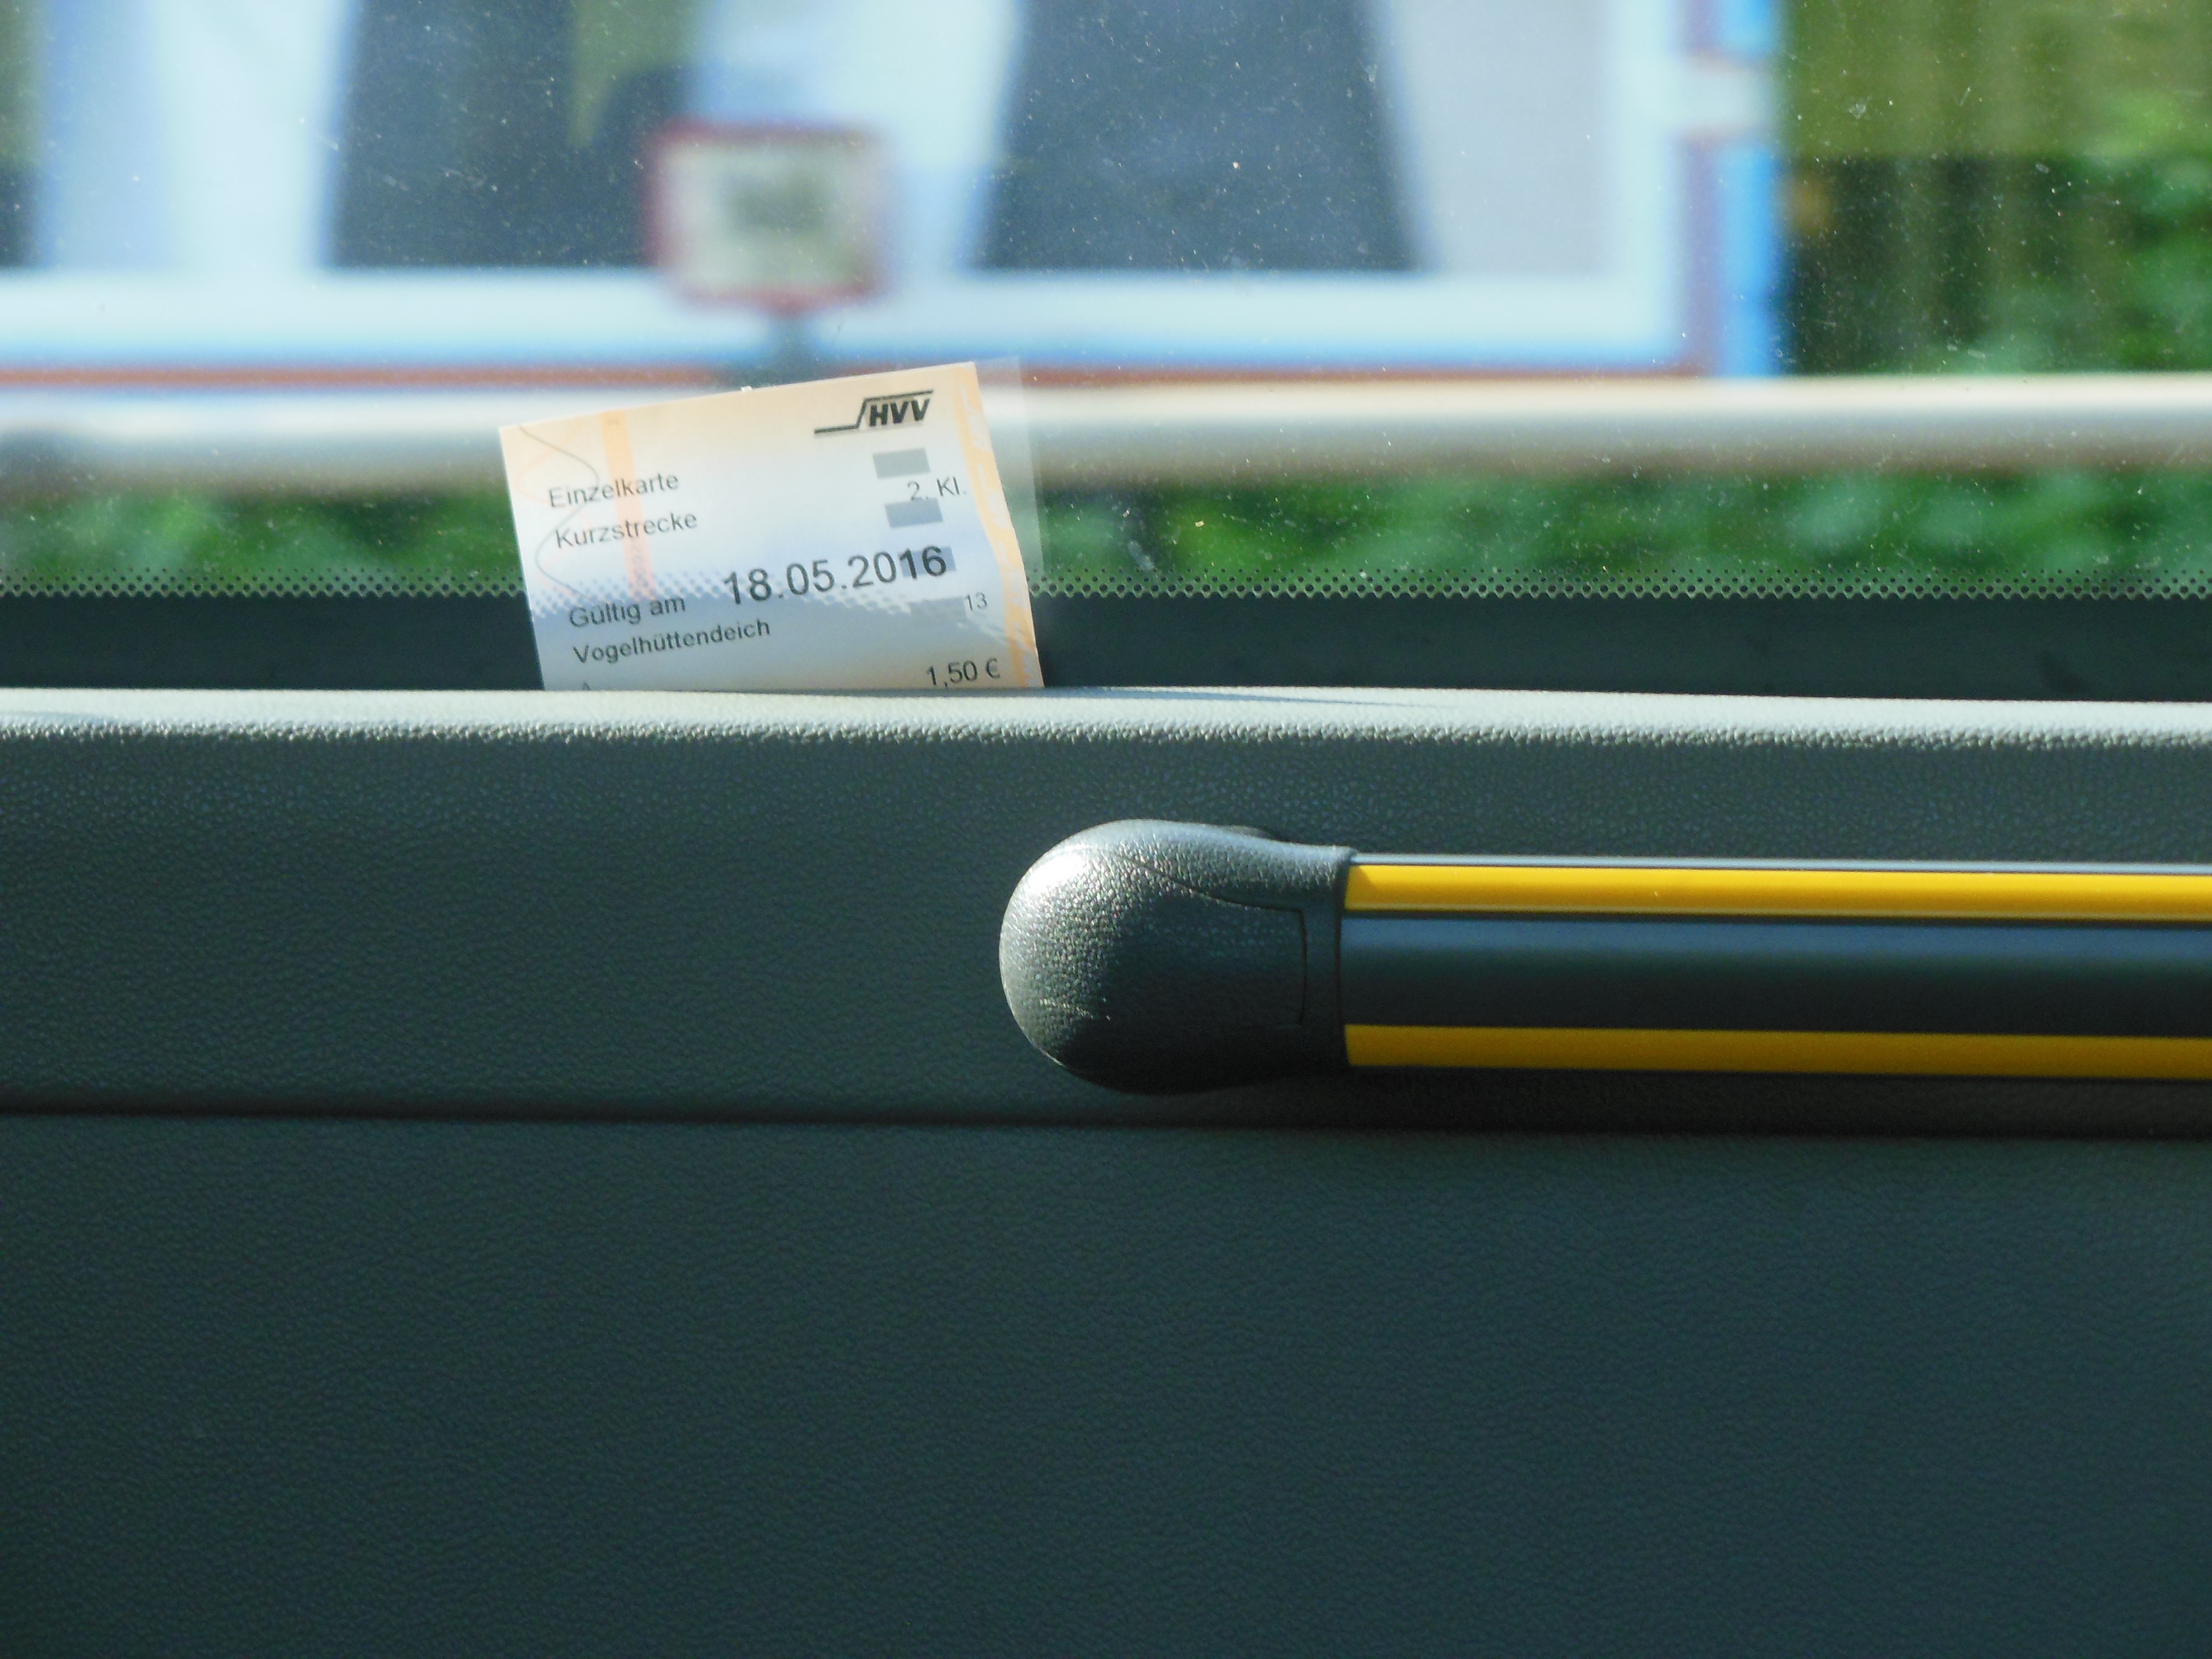
writing, window, green, color, bus, shape, forget, hamburg, ticket, cue stick